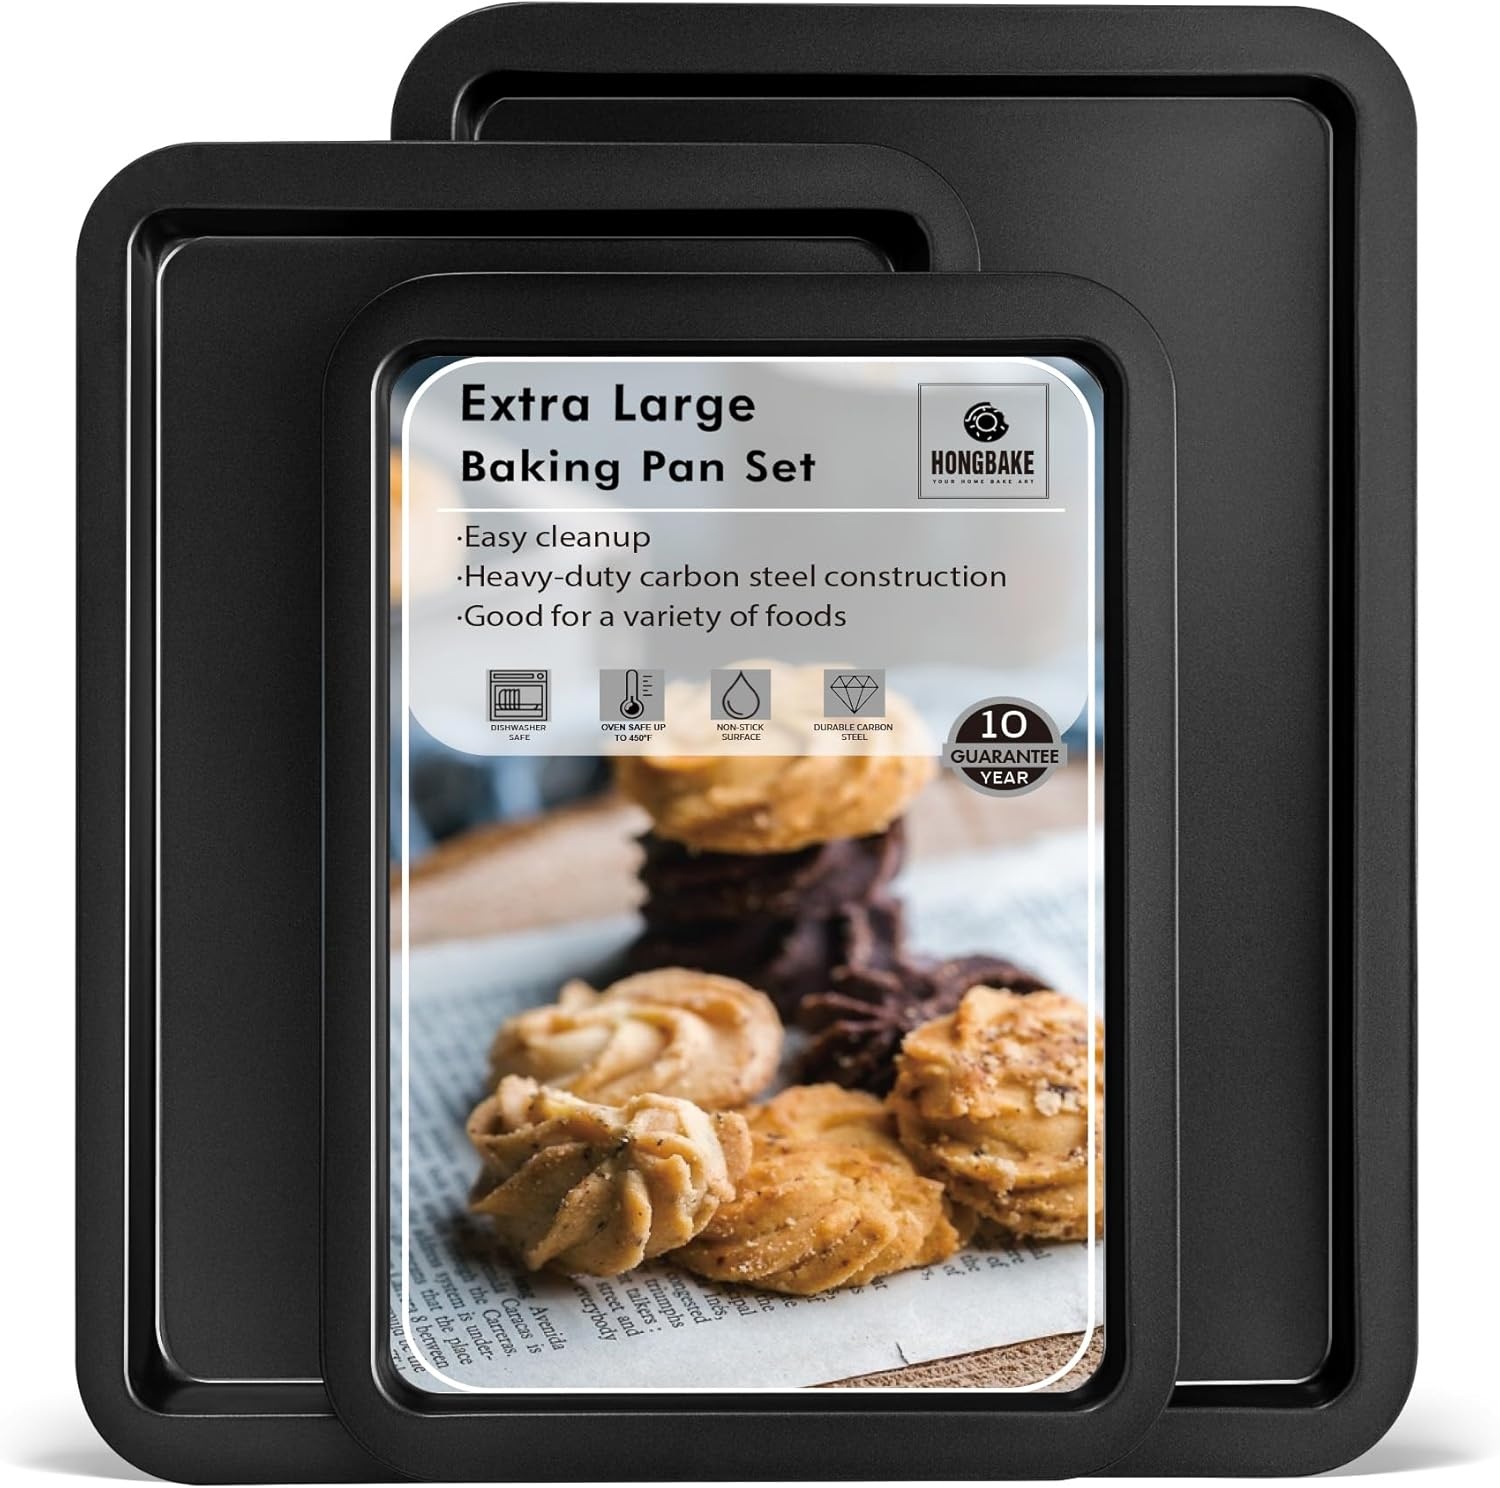
HONGBAKE XL Large Baking Sheet Set-19x13.25 in, Large Cookie Sheet Pan, Nonstick Oven Tray with Wider Grips, 3 Pack Bakeware, Dishwasher Safe - Dark Grey
Overview Color : Gray Material : Carbon Steel Size : XL/L/M Brand : HONGBAKE Product Dimensions : 19"L x 13.2"W x 1"H Is Dishwasher Safe : Yes Material Type Free : Aluminum Free About this item XL BAKING PAN SET - The cooking sheet set includes 3 oven pans, a large baking sheet outer sizes:19x13.2x1in, inner sizes:17x11.5x1in; half sheet pan outer size:17x11.5x0.8in, inner sizes:15x10x0.8in; and a jelly roll cookie pan outer sizes:15x10.5x0.7in,inner sizes:13x9x0.7in. The baking tray will provide the perfect choice for your daily baking needs SUPERIOR NONSTICK TECHNOLOGY - The baking pan set of 3 with high-quality Whitford non-stick coating and inner and outer protective layers to ensure the perfect release of food. Non-stick baking sheet set can be used safely at temperatures up to 450°F, with even heat distribution, anti-warping, and long-lasting baking properties EXQUISITE CRAFT - The cookie sheets for baking nonstick set is made of carbon steel, which is sturdy and durable. Compared with glass or ceramic sheet pan, it is unbreakable. One-piece seamless design with no dead ends and rounded corners for greater safety, Smooth curved edges prevent finger injuries STACKABLE AND EASY TO CLEAN - The baking trays for oven is flexible and stackable, making the cookie sheets for the baking set easy to store, saving more space, non-stick design, easy to clean, and dishwasher-safe. The wide-sided design is easier to hold and enhances your kitchen baking experience VERSATILE BAKING PANS - The sheet pans for cooking non-stick pan has a wide range of uses. It is very suitable for savory baking, biscuits, bread, cookies, cakes, brownies, roasted vegetables, chicken, meat, fish, and can even be used as a tray. Meet the baking needs of the family 100% SATISFACTION GUARANTEE – We are sure that our baking sheets for oven nonstick will win your heart with its simple design, colors, and versatility! If you have a fair concern, please contact us, we will provide 365 days of service and reply within 24 hours.
Brand: HONGBAKE
Category: Home & Garden > Kitchen & Dining > Cookware & Bakeware > Bakeware > Baking & Cookie Sheets